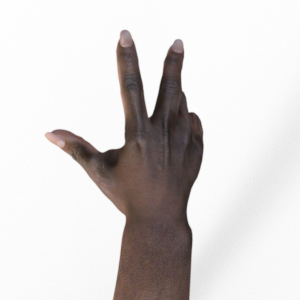
Label: scissors